Red House Formation

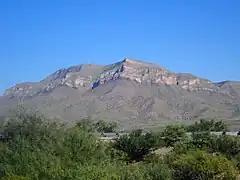
Red House Formation is the darker band forming a slight slope immediately below the limestone ledges capping Timber Mountain, New Mexico, USA.

The Red House Formation is a geologic formation found in the Caballo Mountains in New Mexico. It preserves fossils dating back to the middle to late Pennsylvanian.